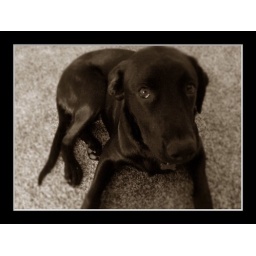
My Sisters dog in typical desk top pose!